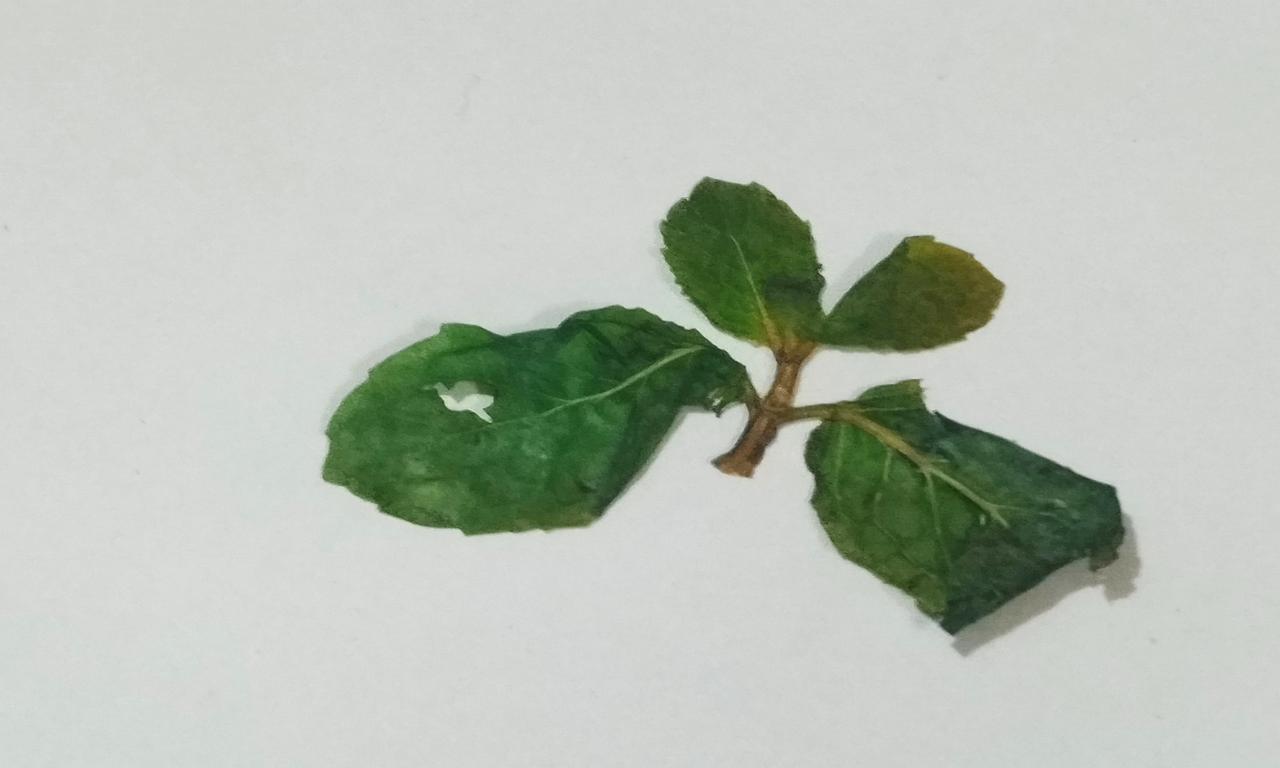
Label: Dried